Australia

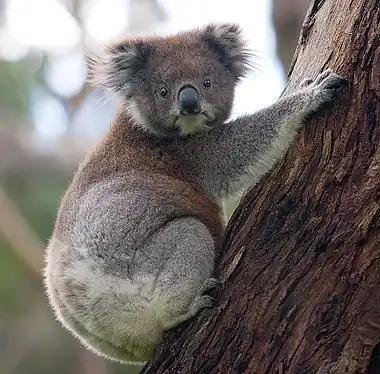
Koala and "Eucalyptus"

Most of Australia is arid or semi-arid. In 2021, Australia had 10% of the global permanent meadows and pastureland. Forest cover is around 17% of Australia's land area. The Australian mainland is relatively flat, with an average height of compared with for all continents. The Great Dividing Range runs along most of eastern Australia, dividing the central lowlands from the eastern highlands. At , Mount Kosciuszko is the highest mountain on the mainland. Taller are Mawson Peak, at , on Heard Island, and, in the Australian Antarctic Territory, Mount McClintock and Mount Menzies, at and respectively.